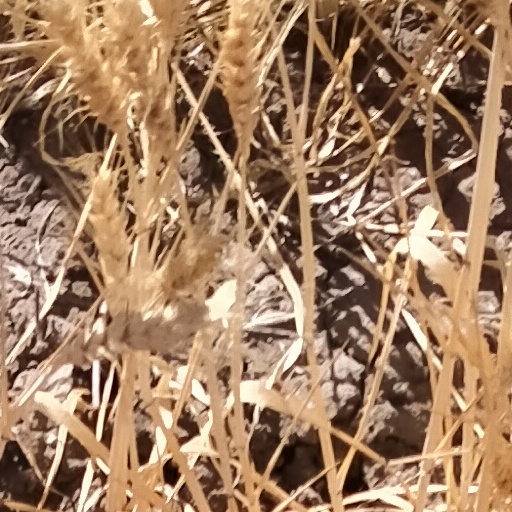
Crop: wheat